Lalzi Bay

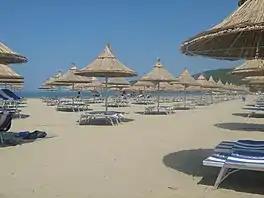
Beach in Lalzi Bay

Lalzi Bay ( — , also ) is a large bay of the Adriatic Sea within the Mediterranean Sea in Southern Europe.